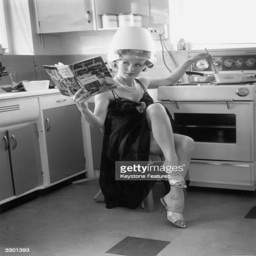
actor does the cooking in her spotless kitchen as she waits for her hair to set